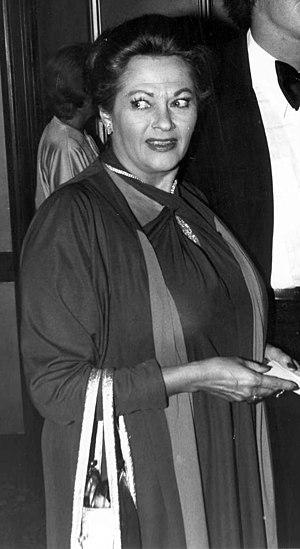
Yvonne De Carlo, née Margaret Yvonne Middleton, est une actrice d'origine canadienne naturalisée américaine, née le 1ᵉʳ septembre 1922 à Vancouver et morte le 8 janvier 2007 à Woodland Hills, Los Angeles.